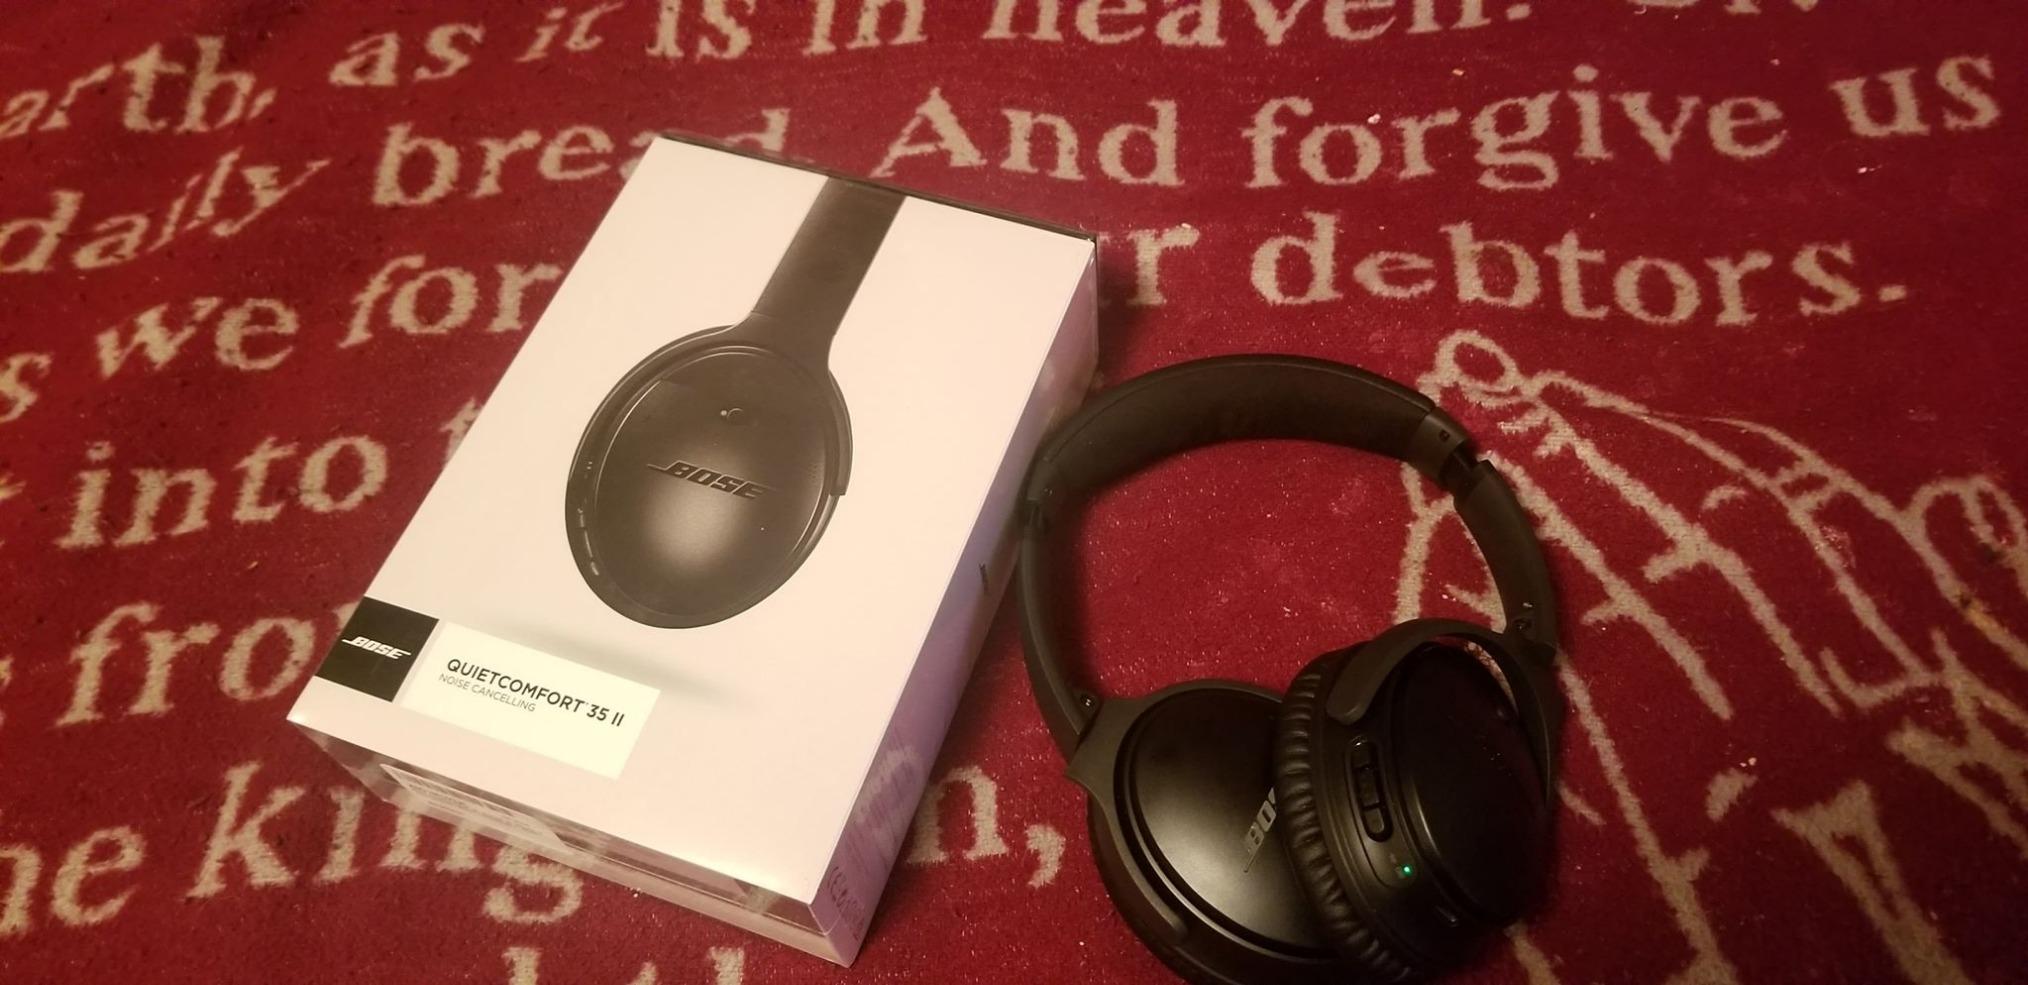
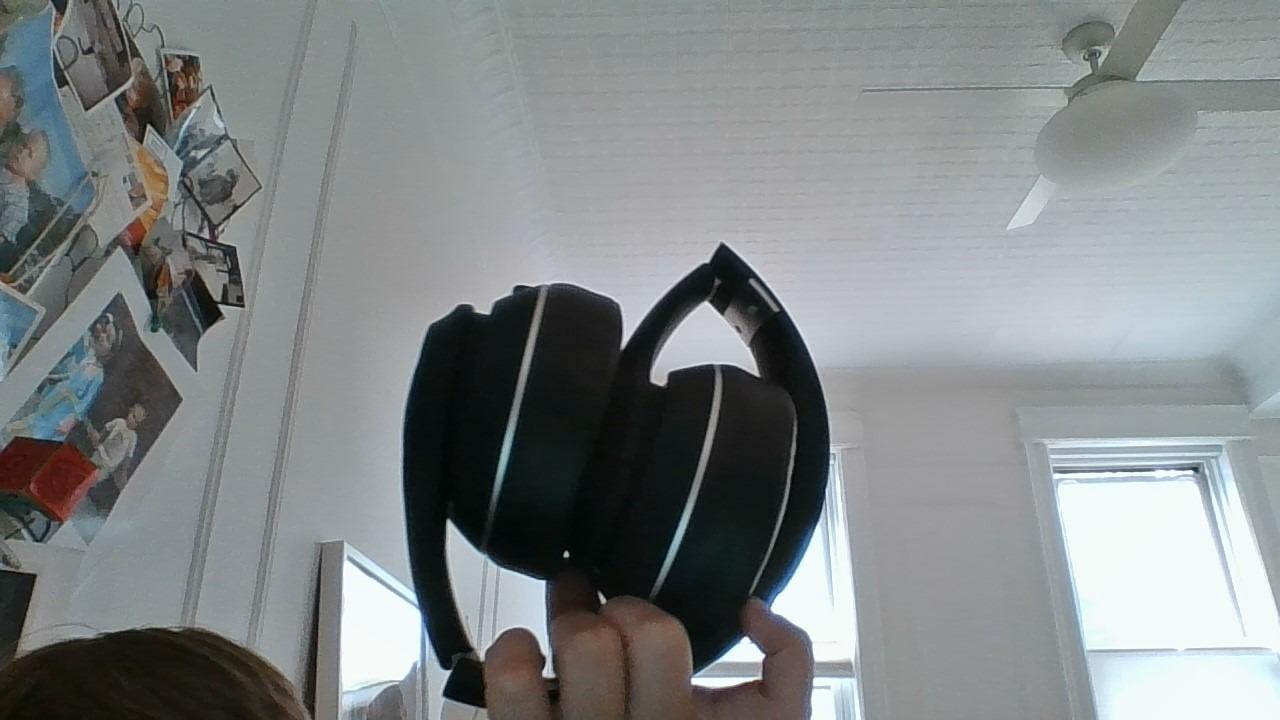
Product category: headphones
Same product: no